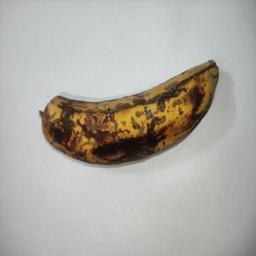
Banana variety: Sagor Kola